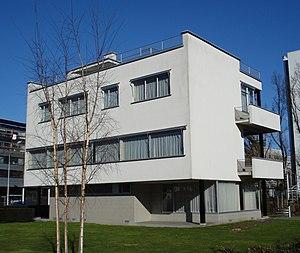
La ville de Rotterdam possède un grand nombre d'espaces dédiés à l'art et à la culture. Plusieurs de ses musées ont une renommée nationale ou internationale, notamment le musée de beaux-arts et peinture Musée Boijmans Van Beuningen, réputé pour sa collection exceptionnelle de tableaux flamands et italiens des XVᵉ et XVIᵉ siècles, de maîtres néerlandais des XVIᵉ et XVIIᵉ siècles et de peintres contemporains, notamment Van Gogh, Mondrian et Van Dongen.